Thomas Buffel

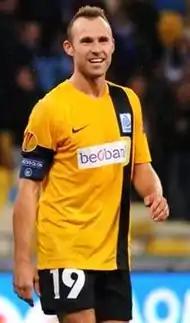
Thomas Buffel in Genk

Buffel began his career with Belgian sides Daring Ruddervoorde and Cercle Brugge before making a move to the Netherlands.